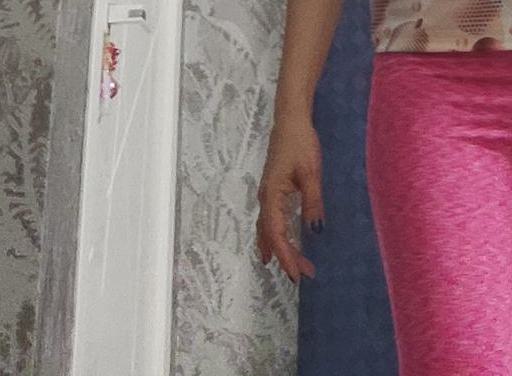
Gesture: no_gesture